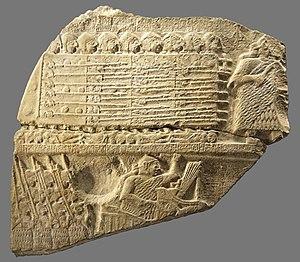
Un des fragments de la stèle de victoire du roi Eannatum de Lagash sur Umma, Dynasties archaïques sumériennes. Face historique.